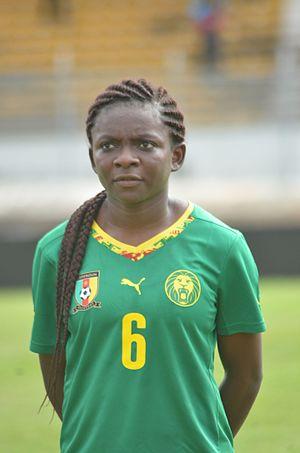
Milieu de terrain de l'équipe de football du Cameroun
Geneviève Ngo Mbeleck, née le 10 mars 1993, est une footballeuse camerounaise évoluant au poste de milieu de terrain.